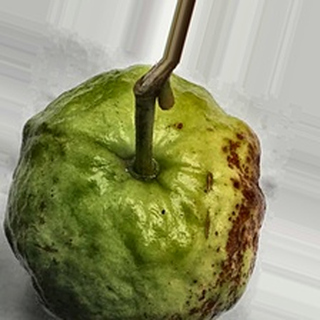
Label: guava_anthracnose